Shastasauridae

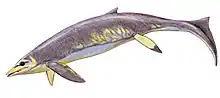
Life restoration of "Guanlingsaurus"

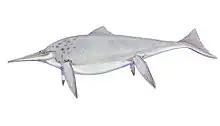

Shastasaurids as typically defined have elongate bodies, with over 55 presacral vertebrae. They were the largest ichthyosaurs, with even some of the smaller species like "Guanlingsaurus" measuring over in length. One of the largest specimens was discovered in England in May 2016, when researcher and fossil collector Paul de la Salle discovered a partial jawbone measuring long which was catalogued as BRSMG Cg2488, also referred to as the Lilstock specimen. In 2018, Dean Lomax, de la Salle, Judy Massare, and Ramues Gallois identified the Lilstock specimen as a shastasaurid. While its incompleteness made the size of the animal difficult to suggest, it clearly was very large. Using "Shonisaurus sikanniensis" as a model, the researchers estimated the ichthyosaur to have been long, nearly the size of a blue whale. Scaling based on "Besanosaurus", however, found a shorter length estimate of . In 2024, the Lilstock specimen was referred to the newly described species "Ichthyotitan", with a length estimate of up to .